Mountain View Adobe

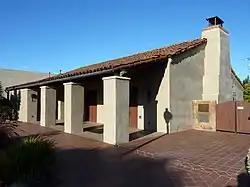
Street-side exterior

The Historic Adobe Building, also known as the Mountain View Adobe, is a multi-purpose structure in Mountain View, California. The building was placed on the National Register of Historic Places on October 28, 2002.